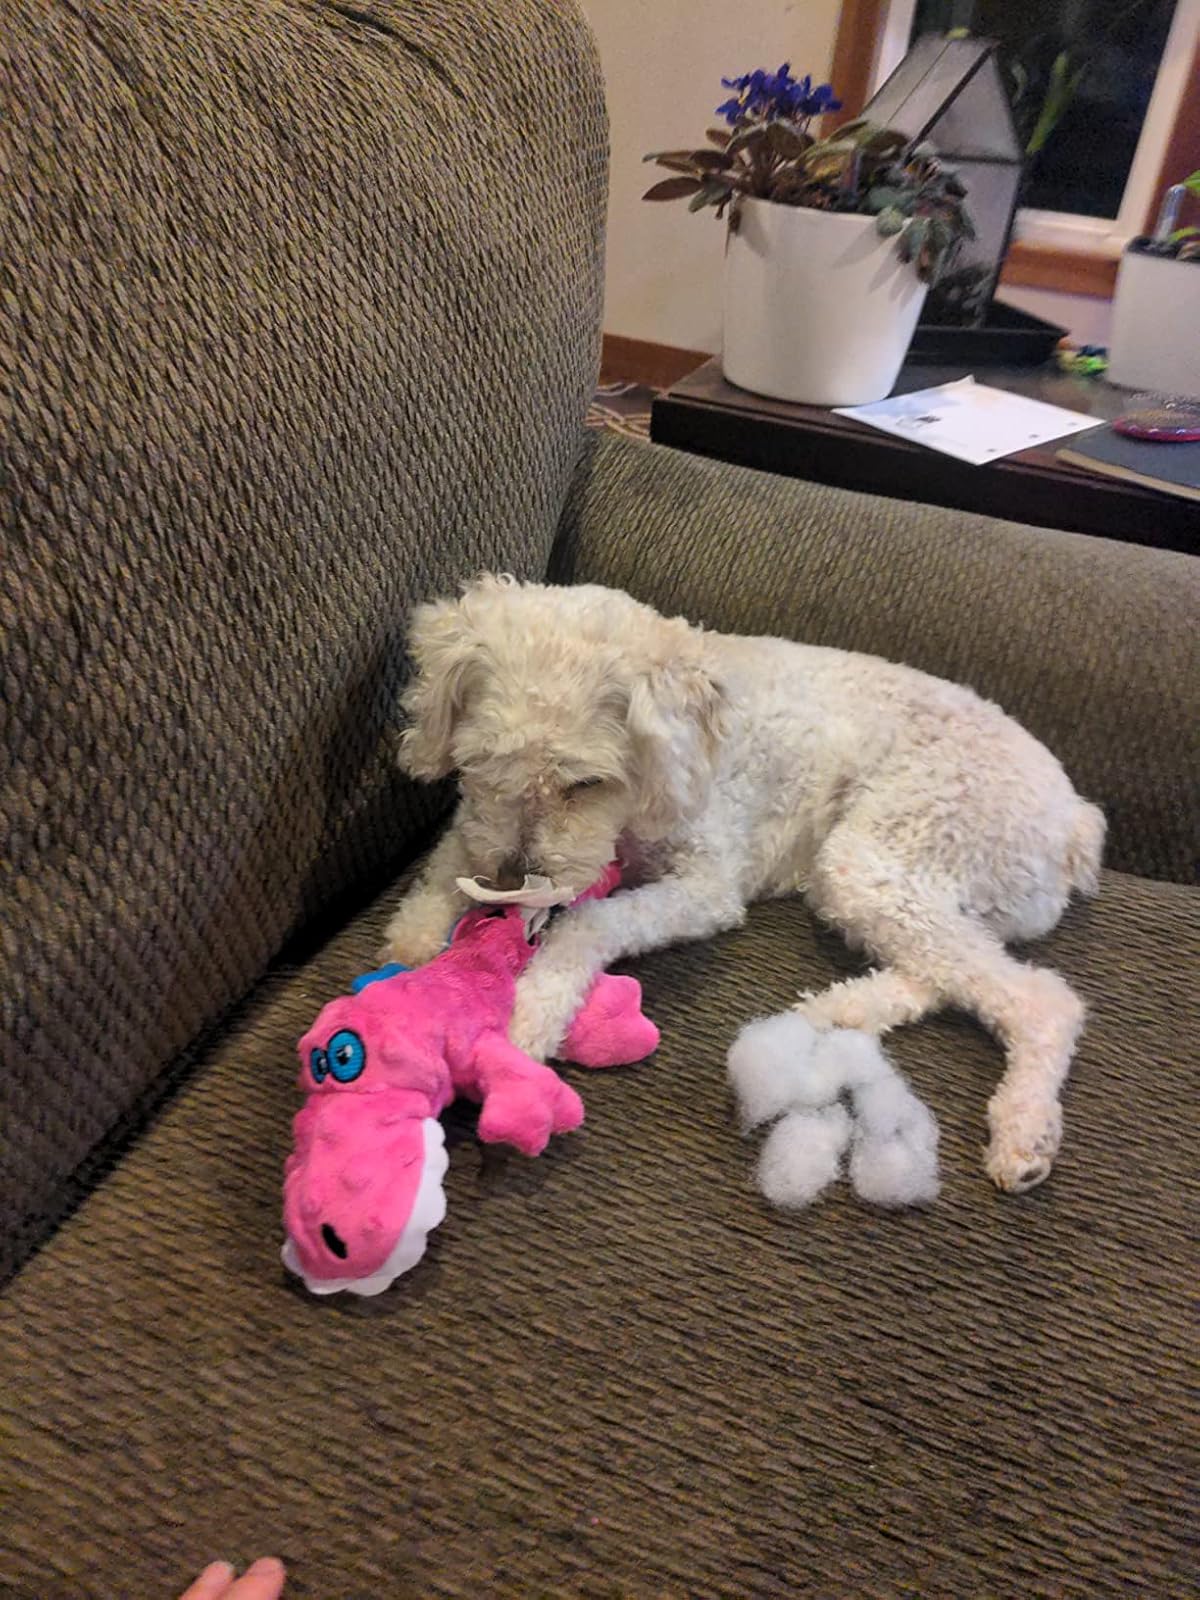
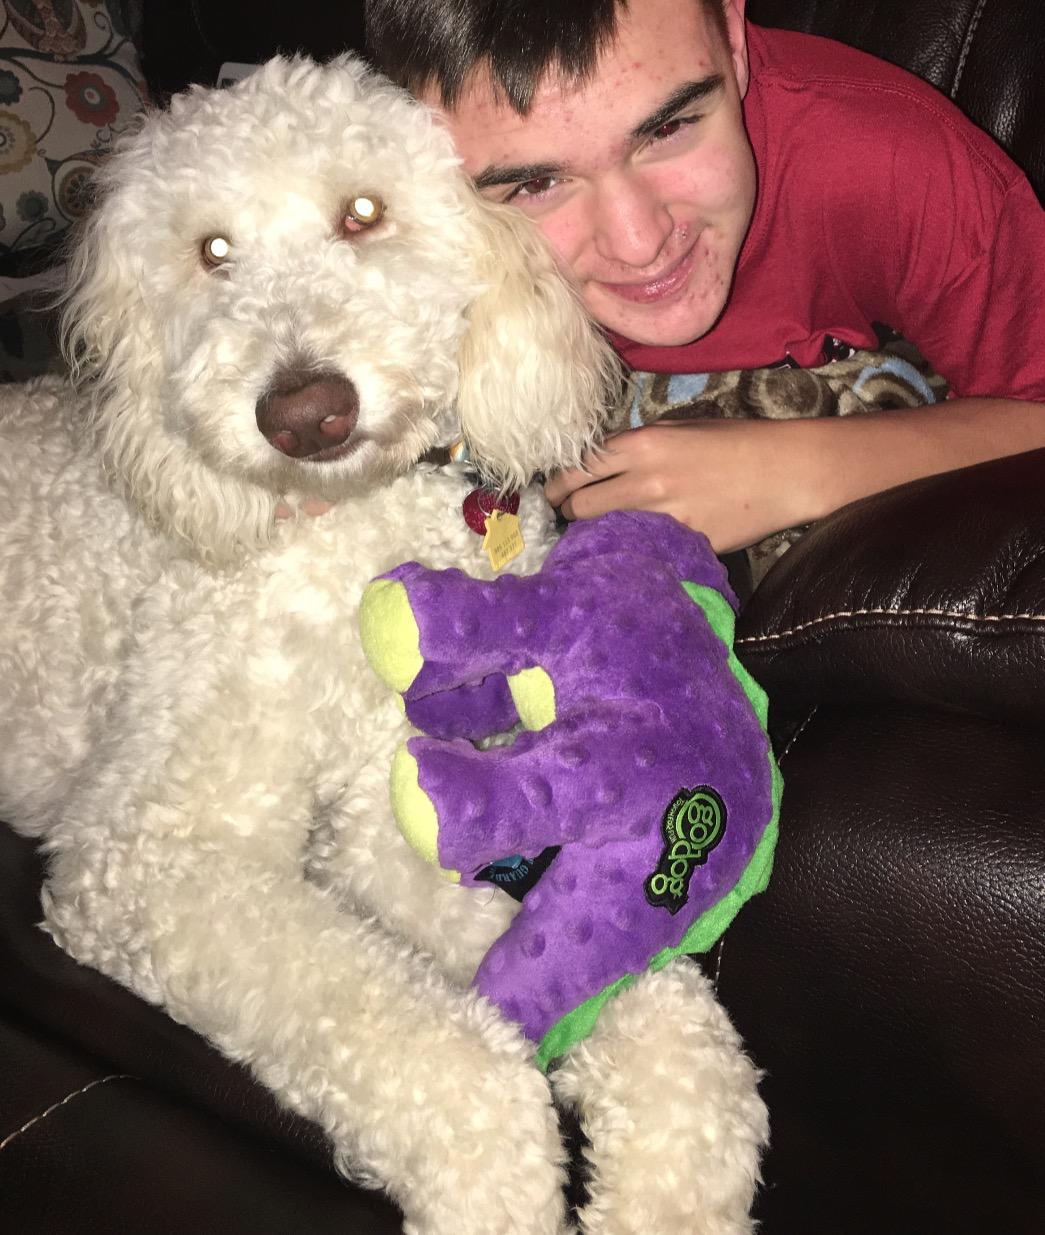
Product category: items_toy
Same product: no